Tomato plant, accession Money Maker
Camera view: horizontal (90 deg, fisheye); turntable rotation: 300 degrees
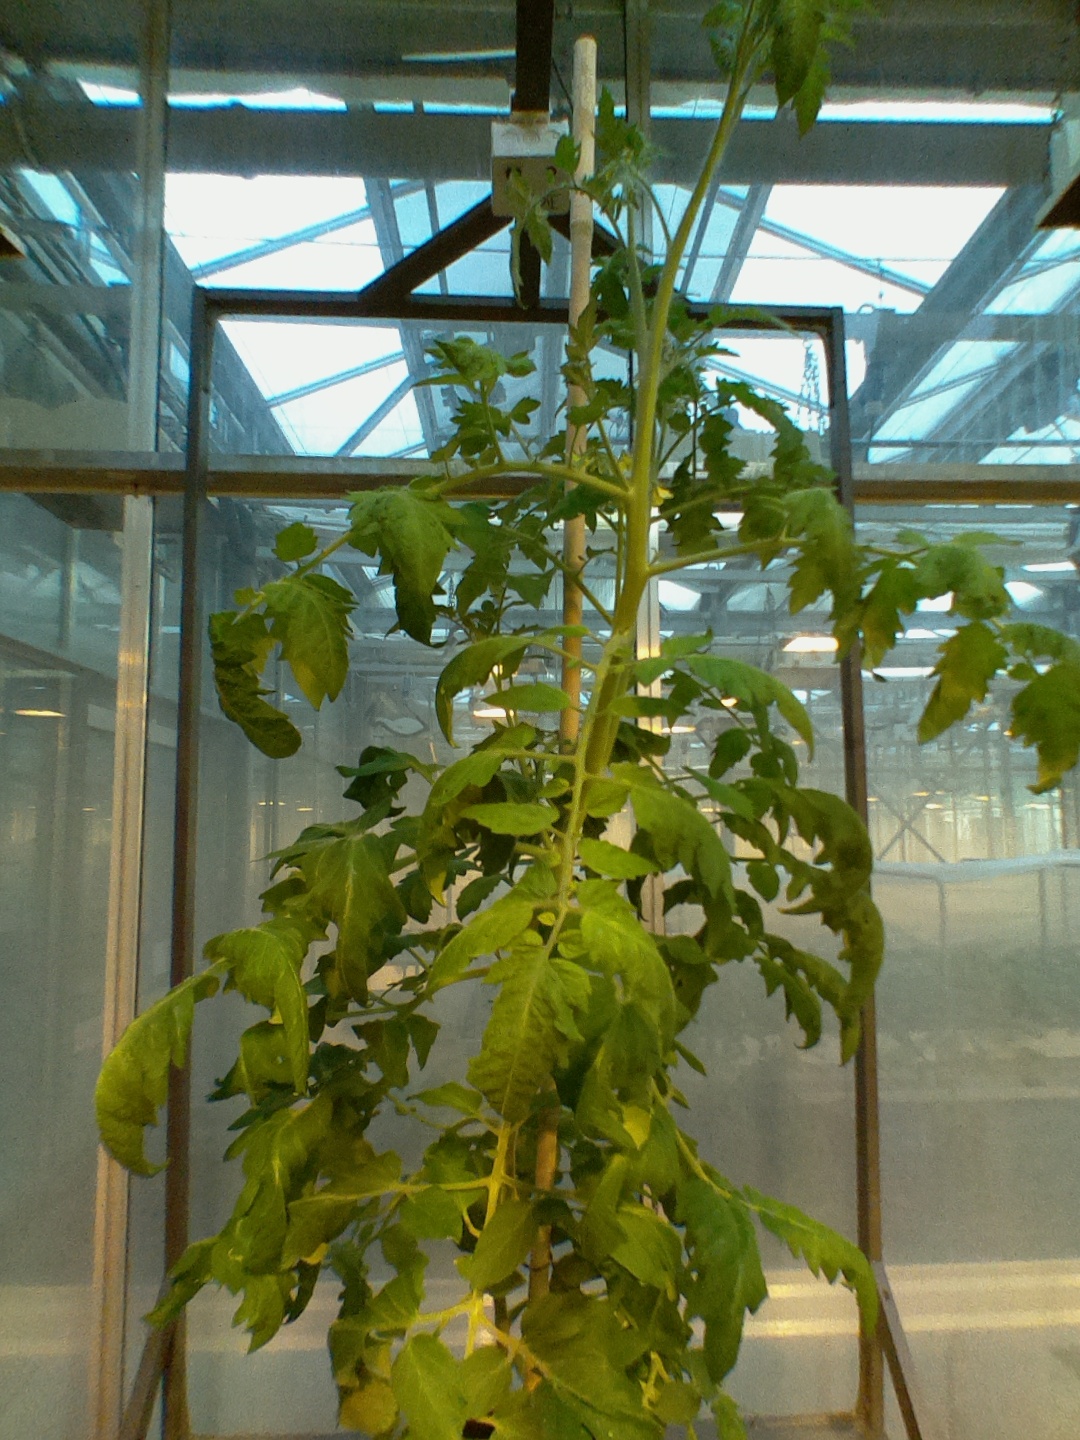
BBCH growth stage 67: Full flowering, 70%-80% of flowers open, more petals falling